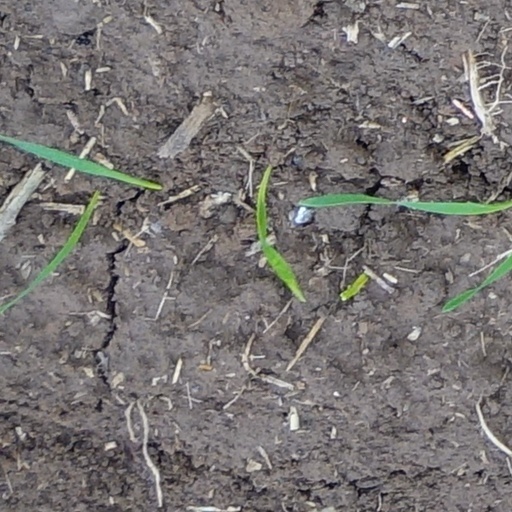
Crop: wheat